Bloodstained Clan Honor

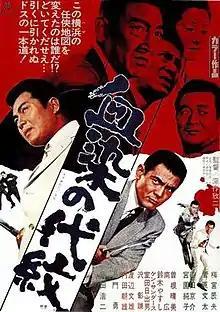
Japanese release poster

is a 1970 Japanese yakuza film directed by Kinji Fukasaku.